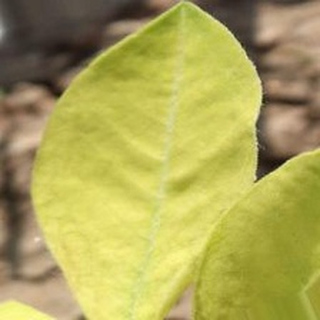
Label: groundnut_nutrition_deficiency